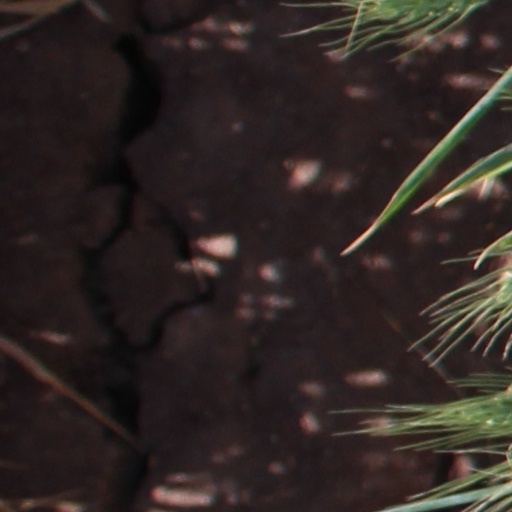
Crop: wheat